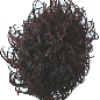
Label: rambutan